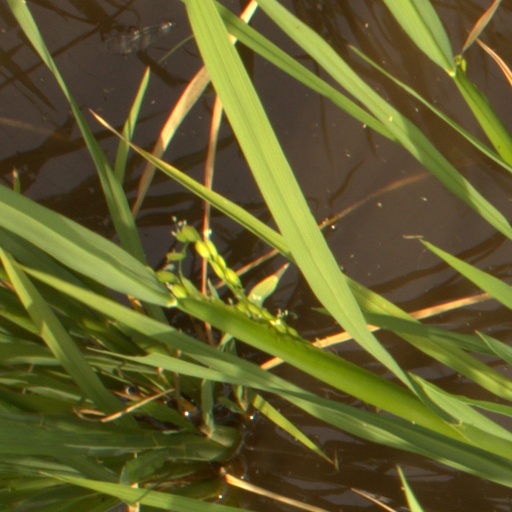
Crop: rice